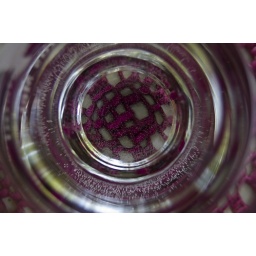
This is the view of a glass of water from straight above. This was at the Cafe in the Vienna woods.